Princess Elizabeth and Philip Mountbatten's wedding cakes

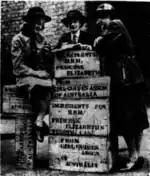
An Australian Girl Guide and leaders with their gift of cake ingredients, from a 1947 newspaper

Princess Elizabeth and Philip Mountbatten were offered many cakes from well-wishers around the world for their wedding on 20 November 1947. Of these they accepted 12. The principal, ‘official’ cake, served at the wedding breakfast, was baked by the Scottish biscuit maker, McVitie and Price. The other 11 cakes – from prominent confectionary firms and smaller, family-run bakers – were displayed on “specially strengthened tables” in Buckingham Palace’s 20-metre long Blue Drawing Room, and distributed to charitable organisations after the wedding. All the cakes were delivered to Buckingham Palace the day before the wedding ceremony, with Princess Elizabeth greeting each arrival personally.